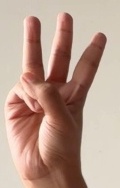
ASL sign: W